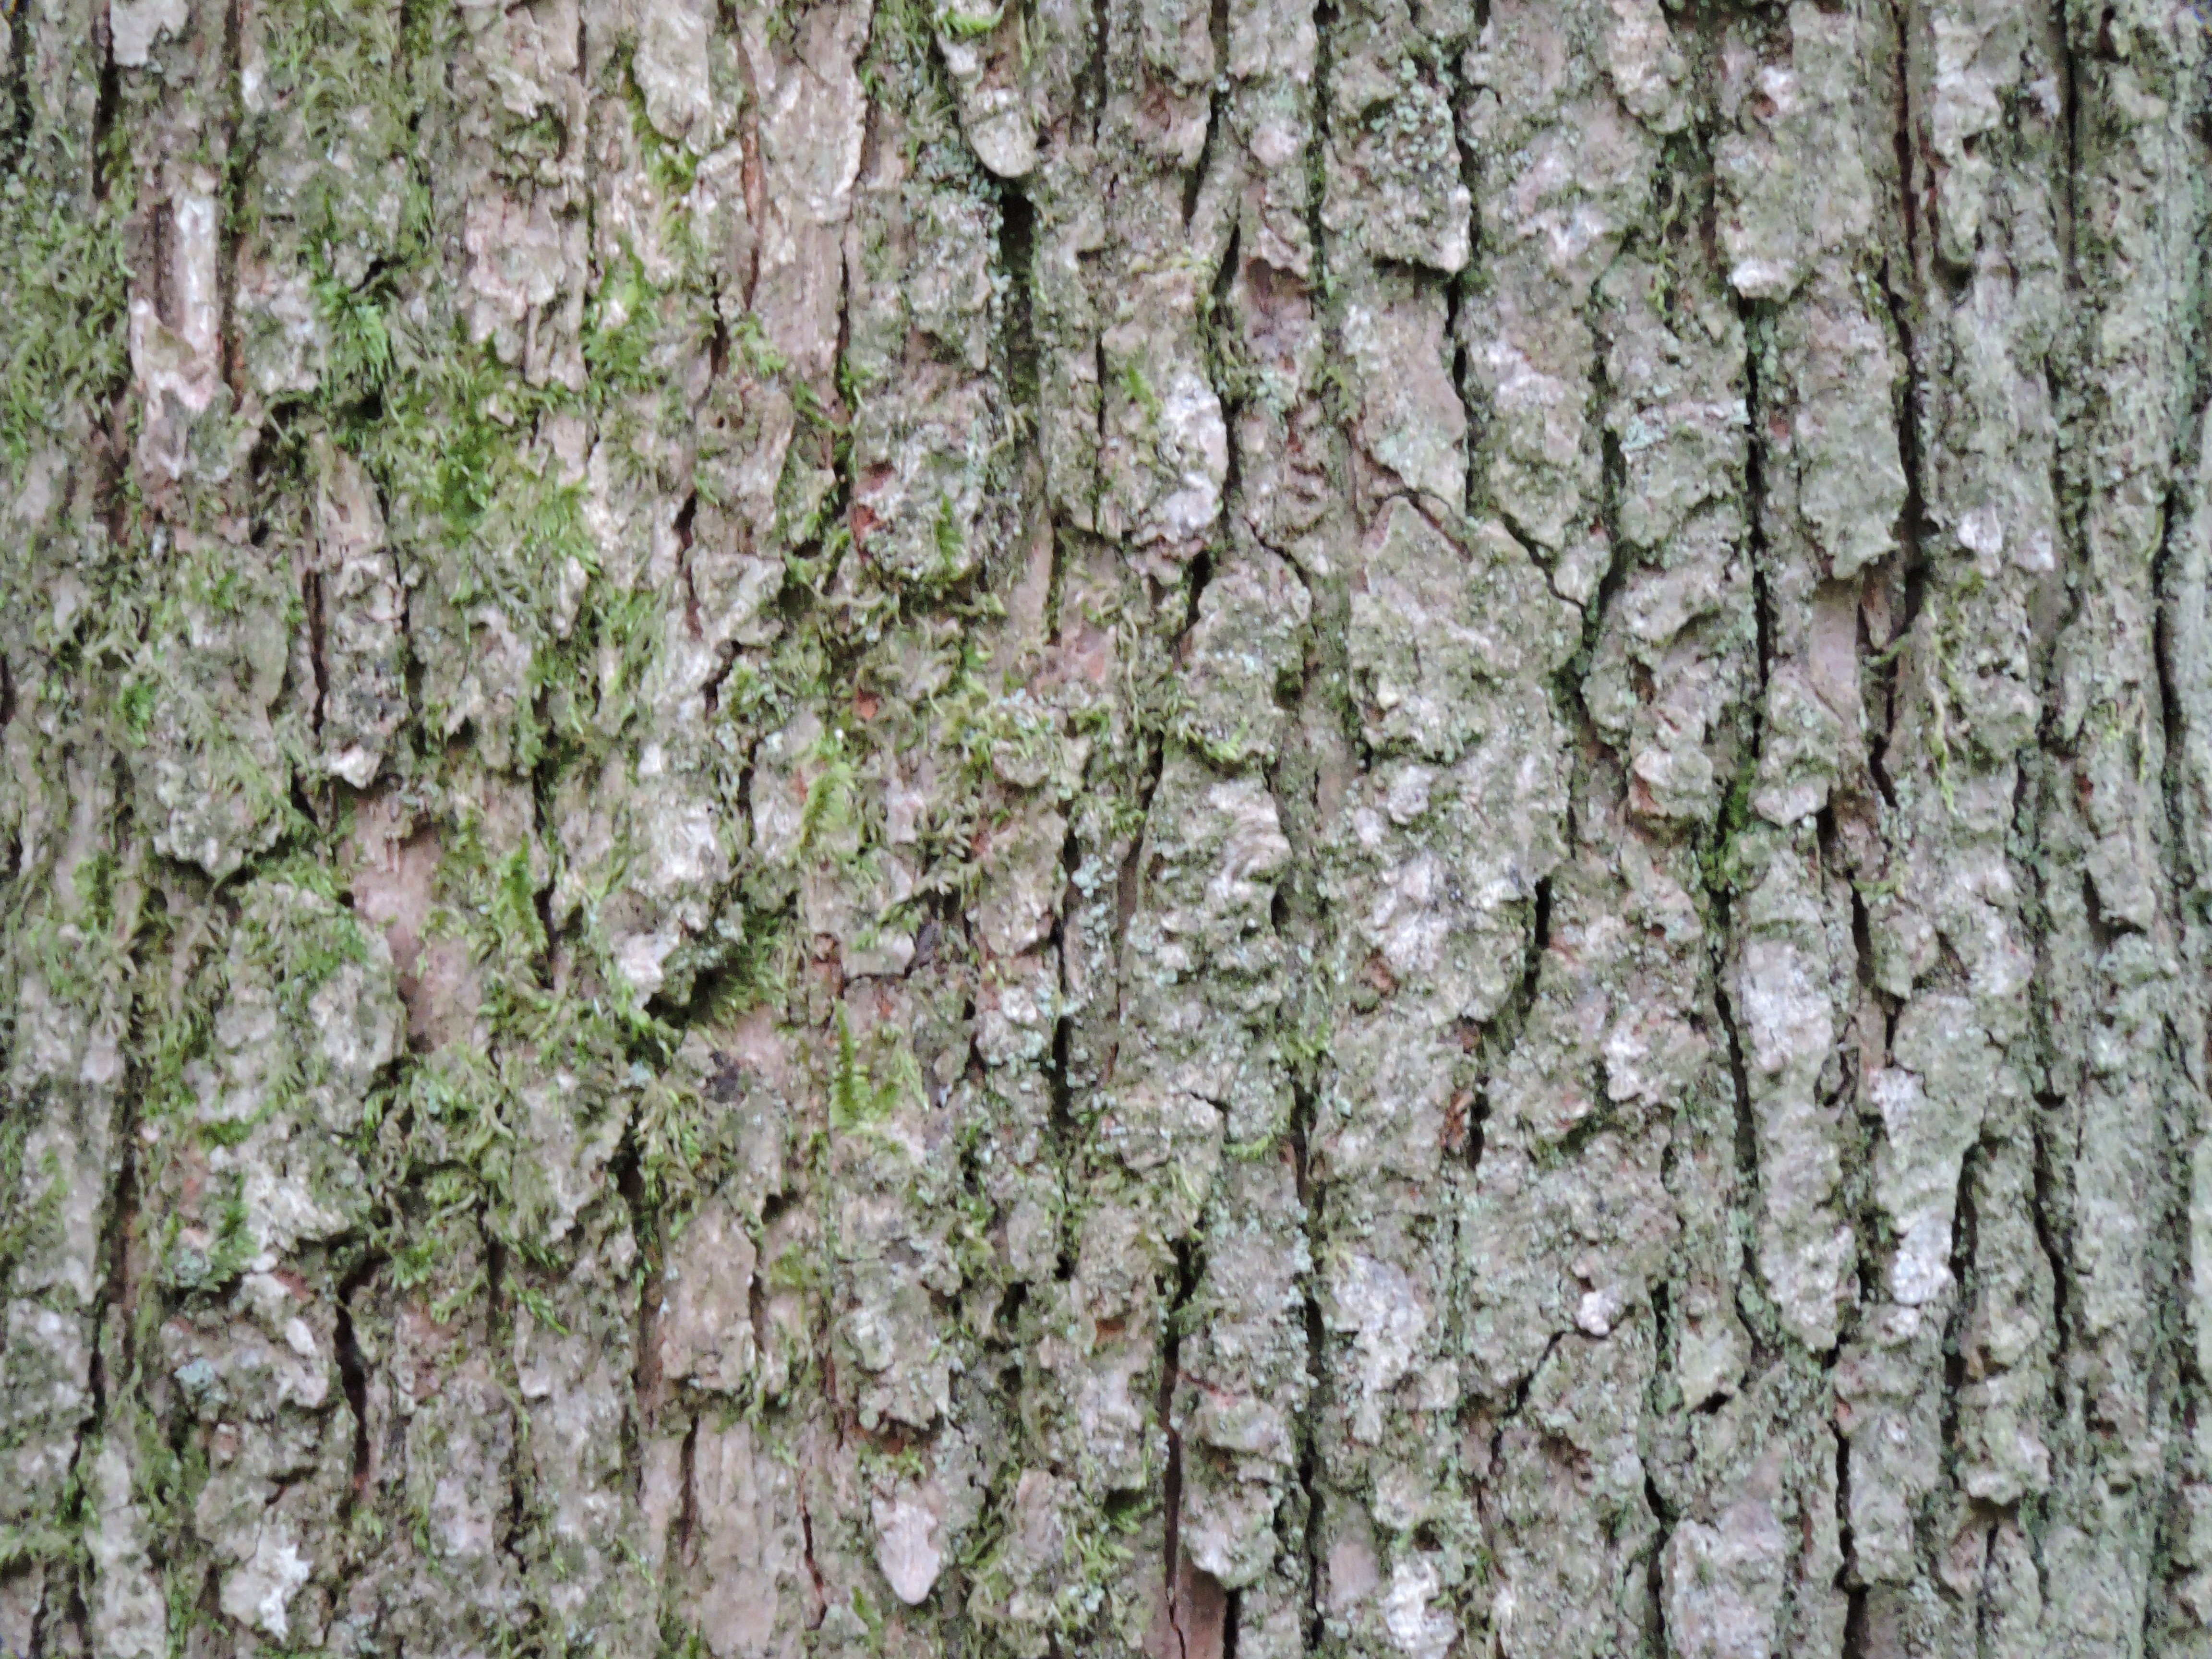
tree, branch, plant, wood, texture, flower, trunk, bark, macro, birch, rough, surface, textured, shrub, deciduous, flowering plant, plant stem, woody plant, land plant